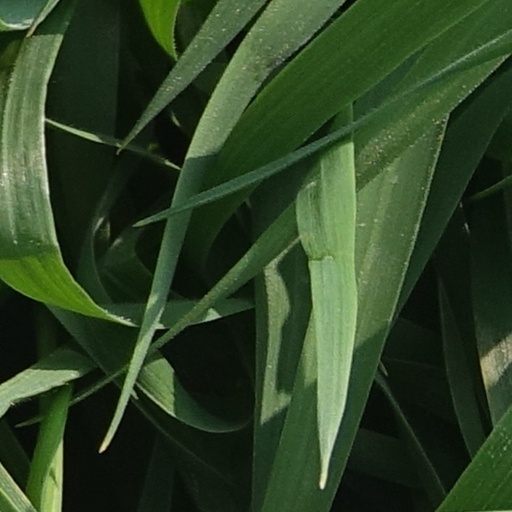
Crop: wheat